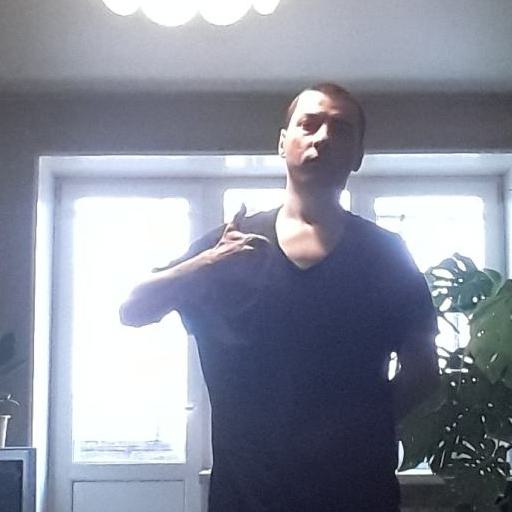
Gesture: like